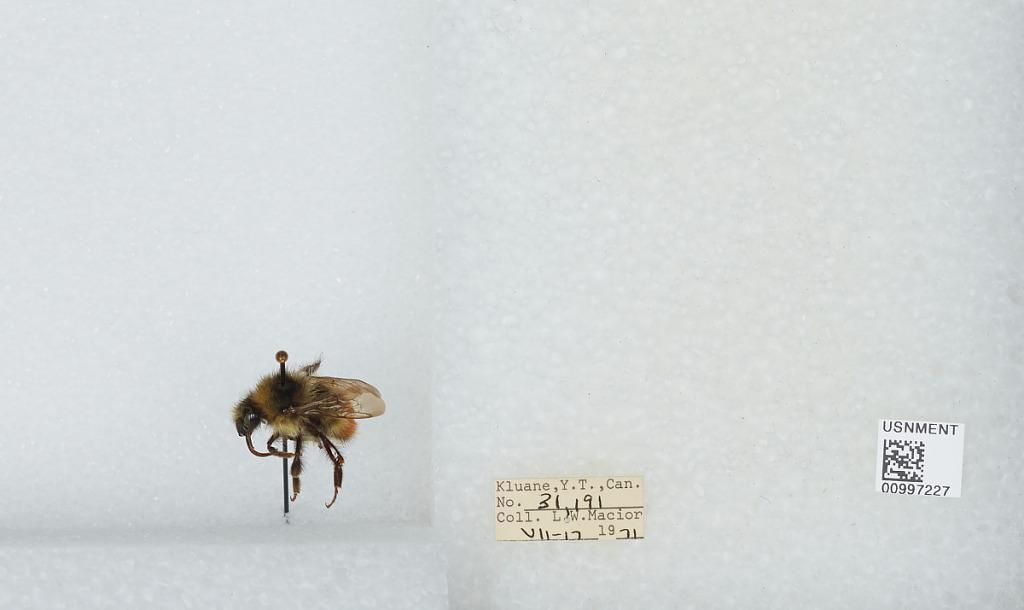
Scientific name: Bombus (Pyrobombus) flavifrons Cresson
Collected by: L. Macior
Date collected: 1971-7-17
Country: Canada
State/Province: Yukon Territory
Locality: Kluane
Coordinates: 60.75, -139.5